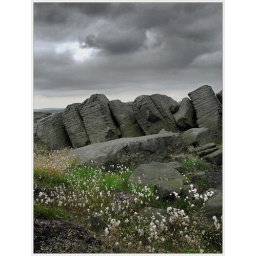
Up on the rocks where the storm clouds gather, Yet we have Bog Cotton in the lee of the rocks